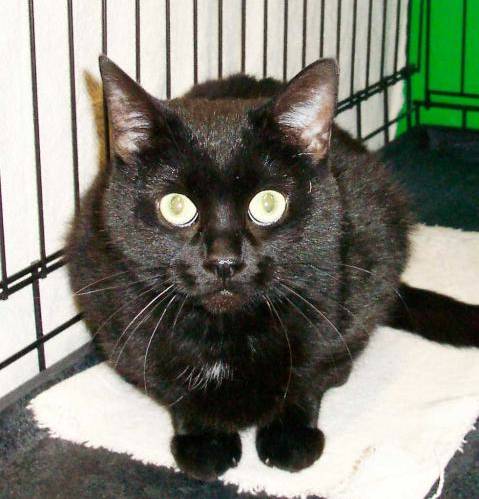
Label: cat